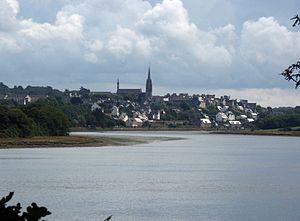
vu de Pont-Croix et Goyen